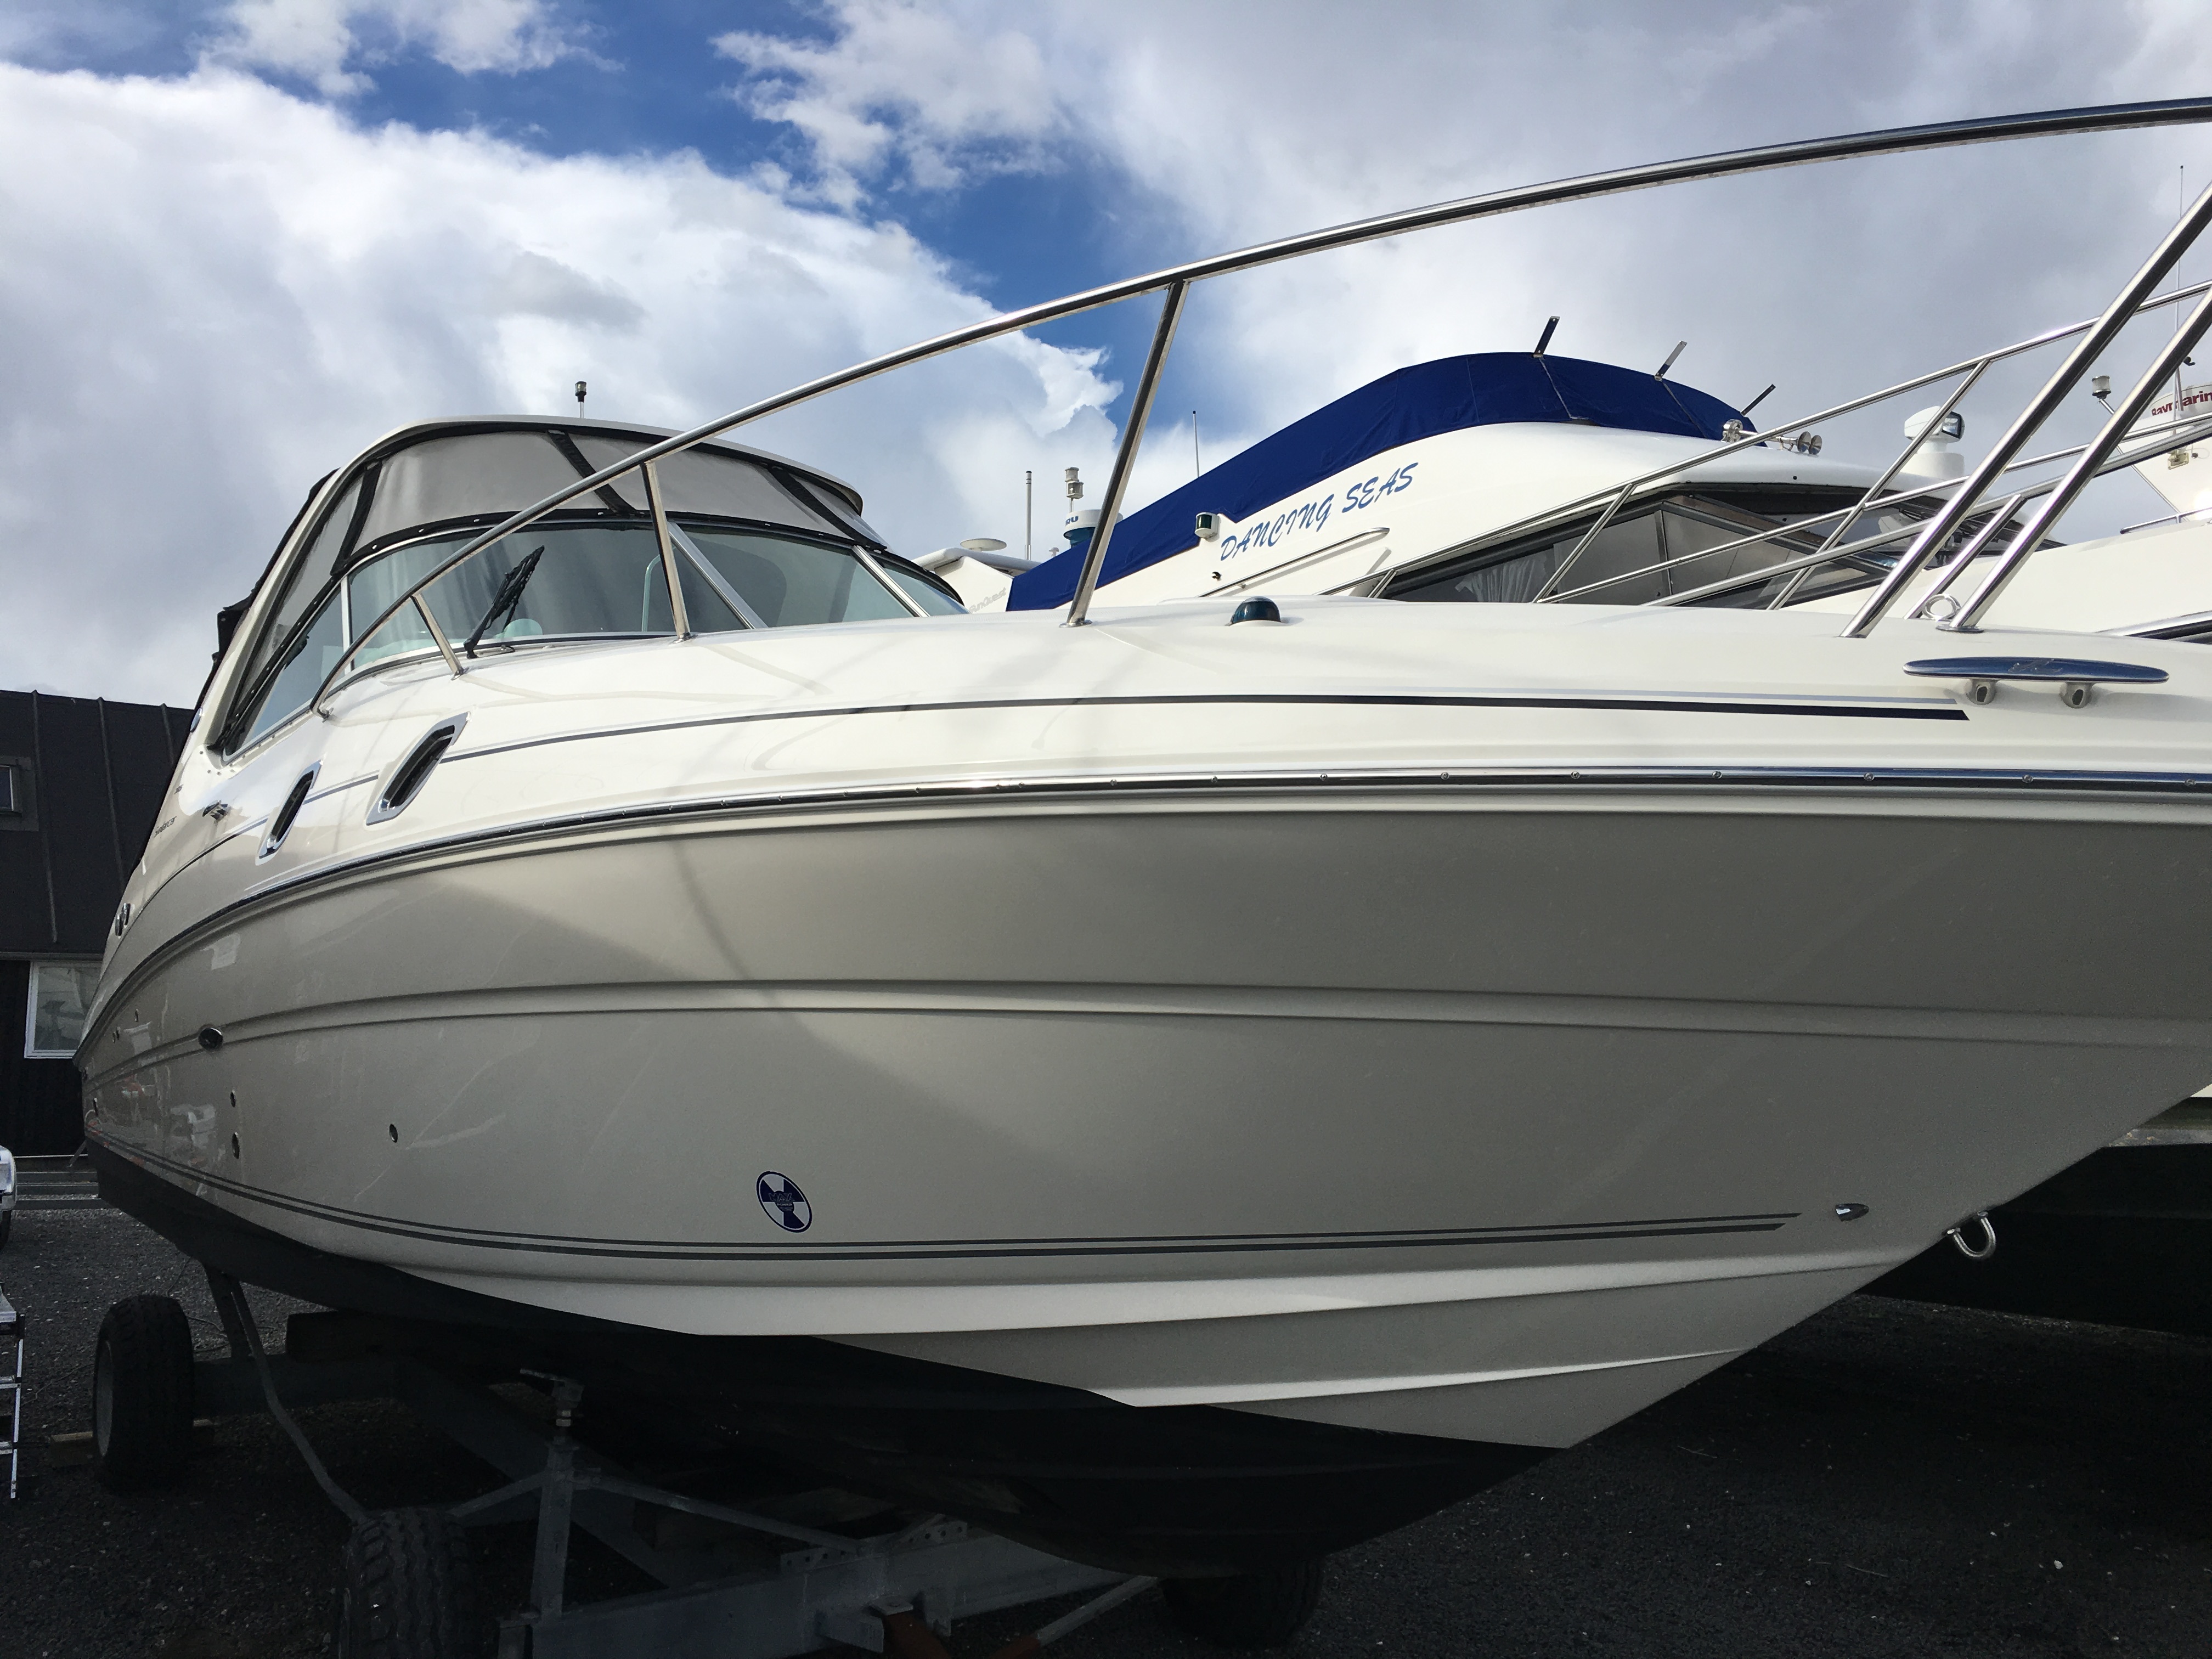
boat, vehicle, aviation, sailboat, motorboat, watercraft, ecosystem, pleasure boat on land, sportscruser, skiff, automotive exterior